Hôtel de Bourbon-Condé

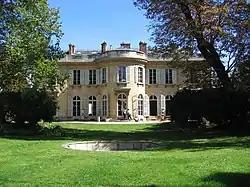
Garden façade

The hôtel de Bourbon-Condé is an "hôtel particulier", a kind of grand private townhouse in France, at 12 rue Monsieur, in the 7th arrondissement of Paris. It was commissioned by Louis-Joseph, prince de Condé for his daughter, Louise-Adélaïde de Bourbon, and designed by architect Alexandre-Théodore Brongniart.